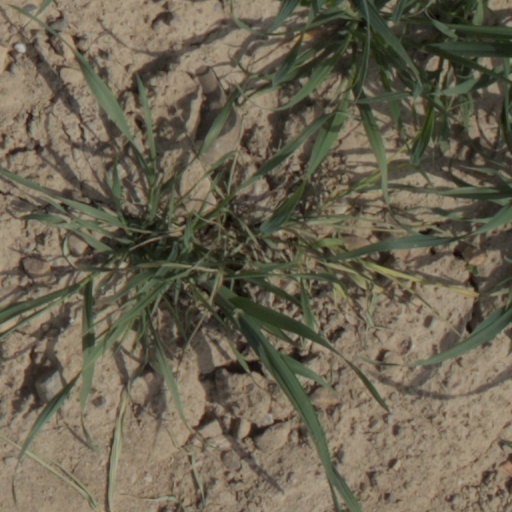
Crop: wheat